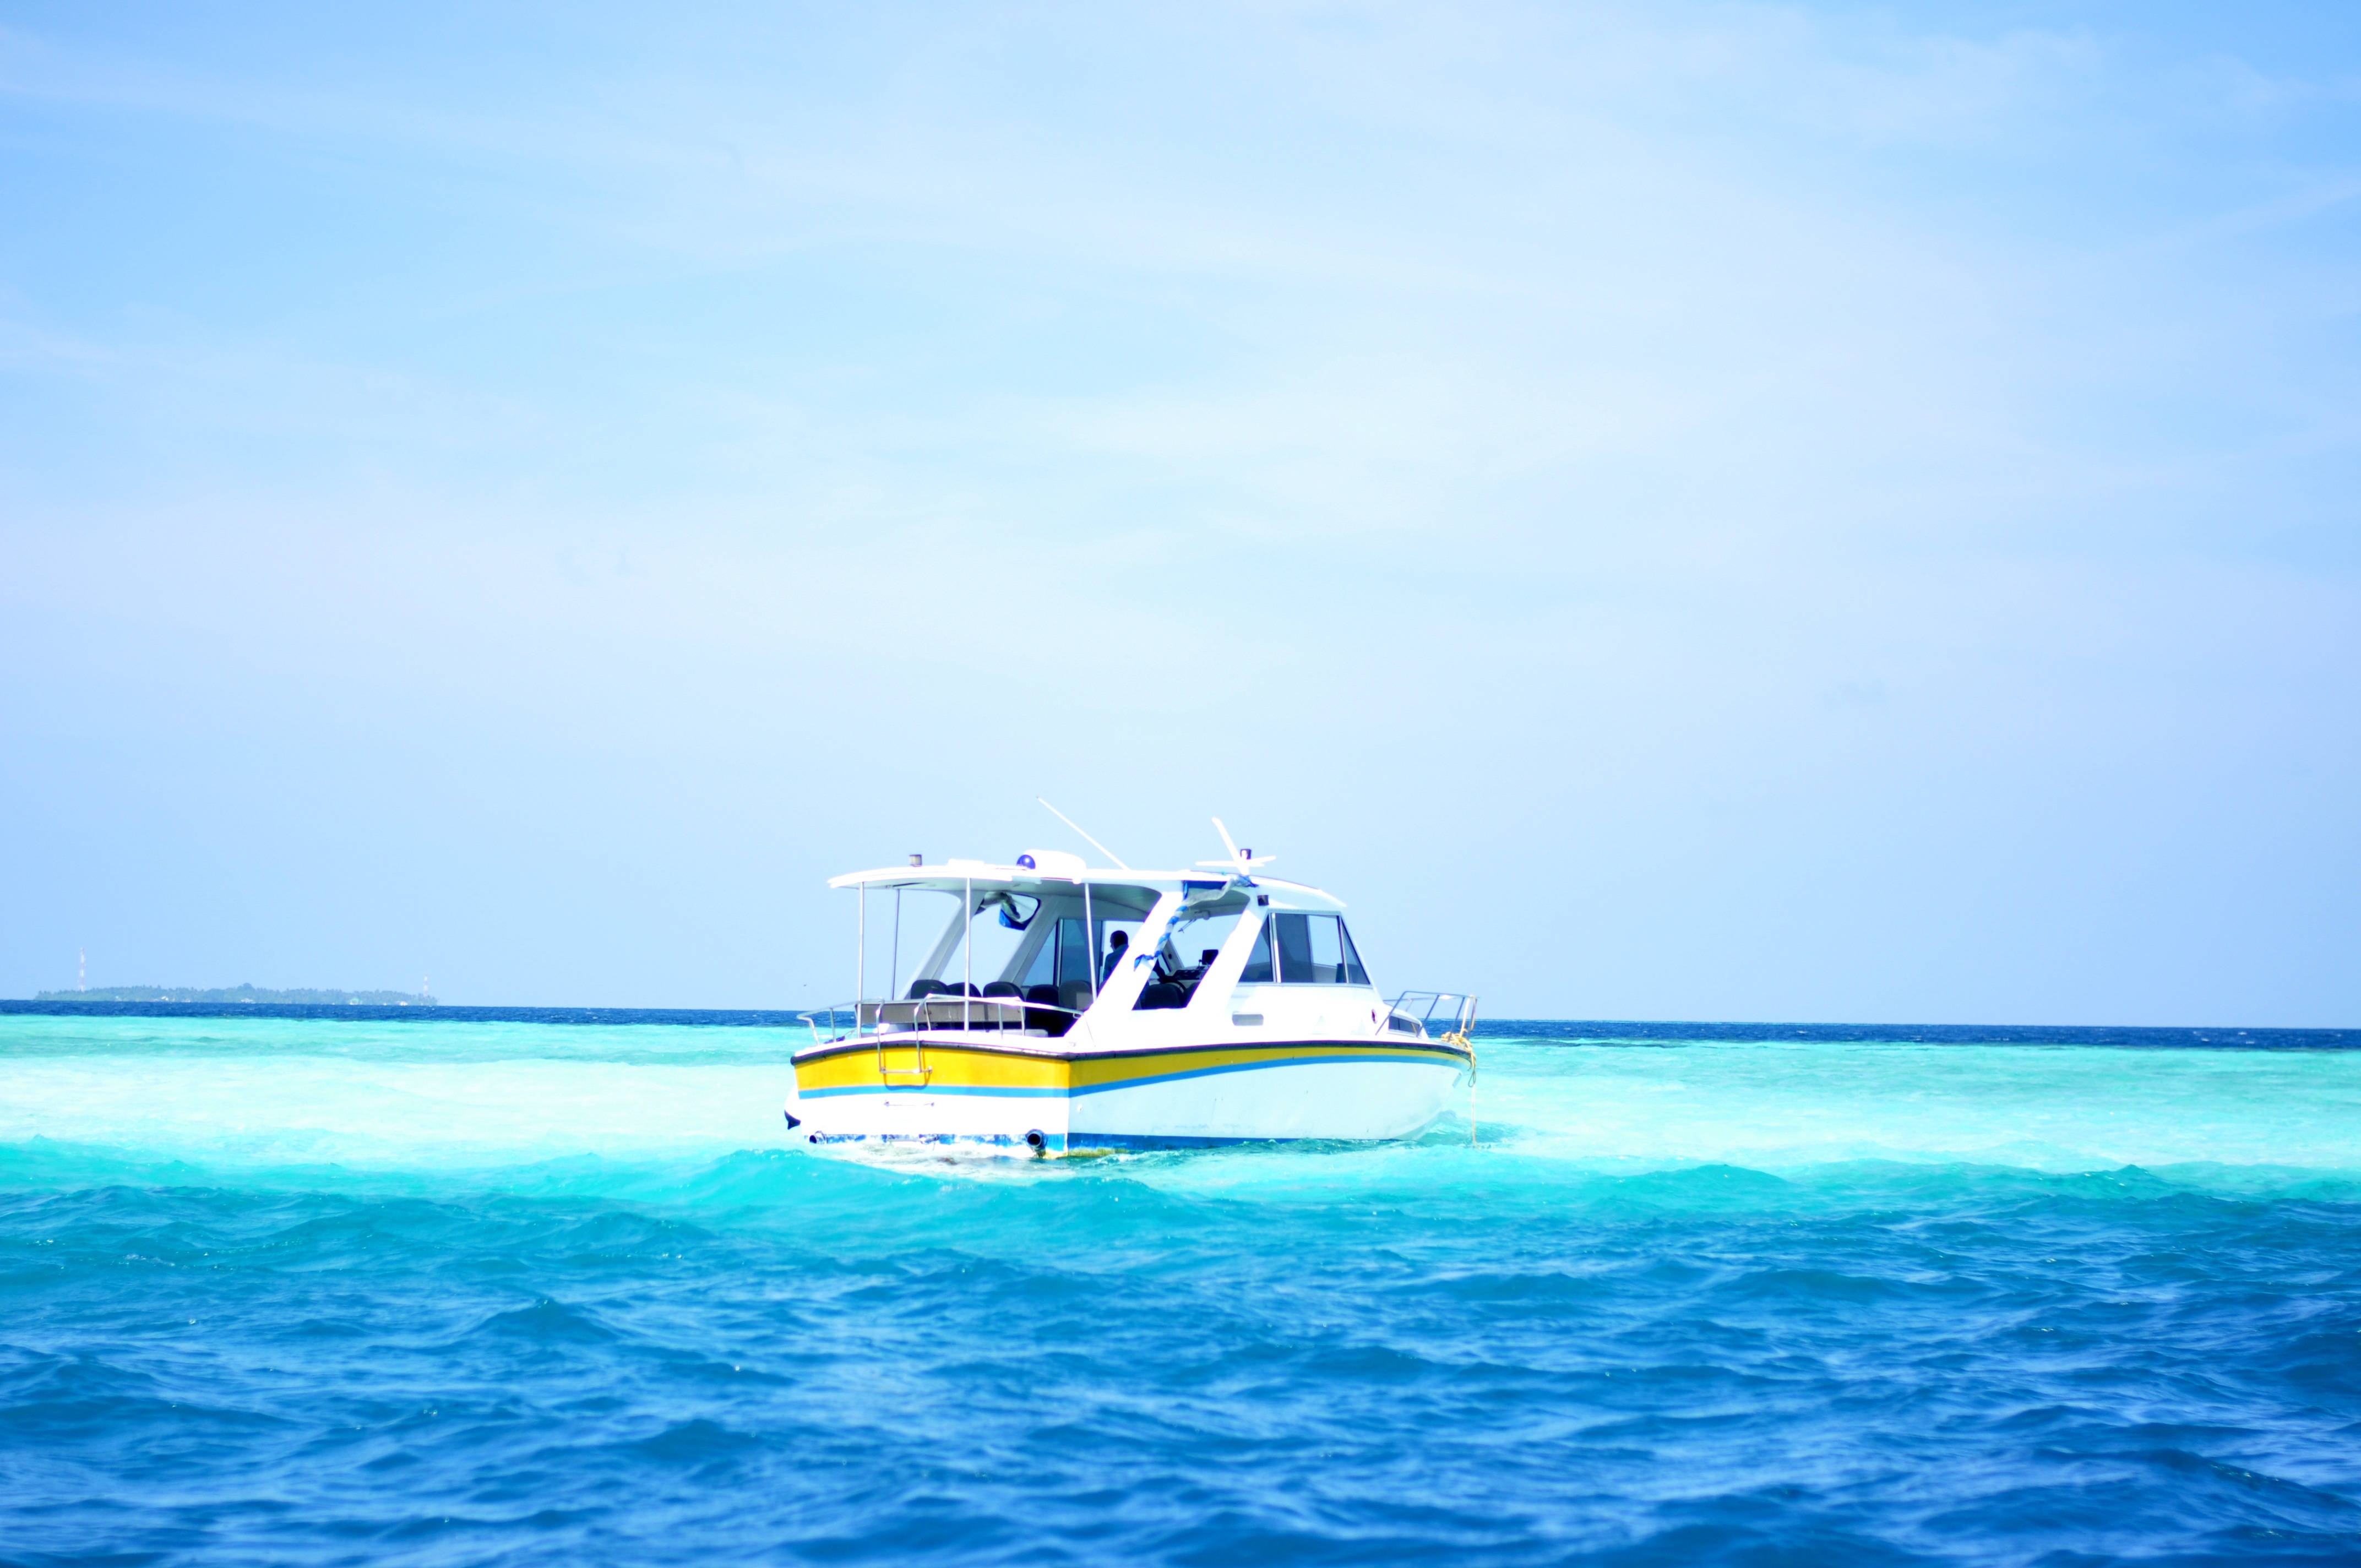
beach, sea, coast, water, ocean, boat, ship, summer, vacation, vehicle, relax, paradise, tranquil, seascape, holiday, lagoon, island, blue, trip, relaxation, boating, caribbean, catamaran